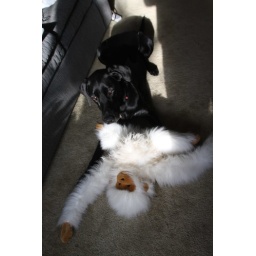
Summer found a bag of stuffed animals. She carries this stuffed gorilla all over the house.